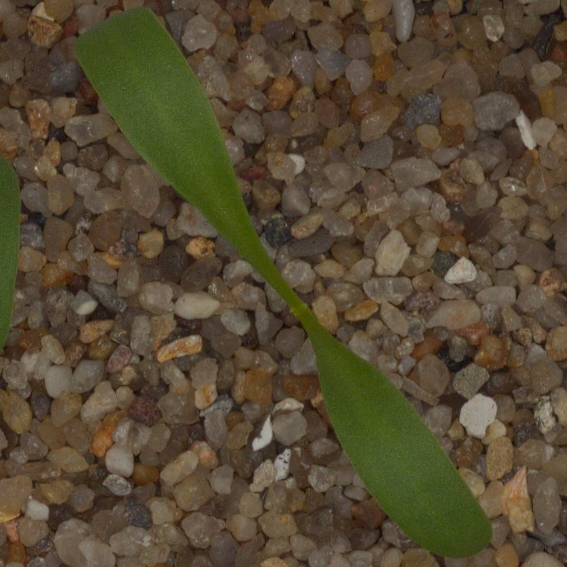
Label: sugar_beet